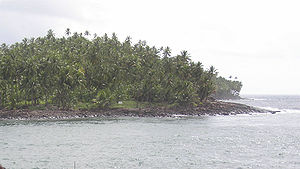
Djævleøen
Djævleøen
Djævleøen er en lille klippeø i Atlanterhavet, beliggende 13 km fra kysten af Fransk Guyana og byen Kourou. Den er en del af øgruppen Îles du Salut, der også består af øerne Île Royale og Île Saint-Joseph. Djævleøen er svært tilgængelig, og det omgivende hav har kraftige tidevandsstrømme. Øen har et areal på 0,140 km².